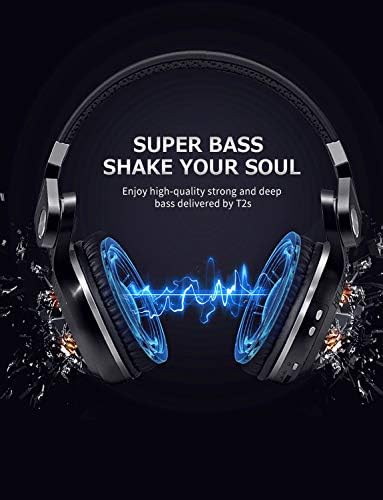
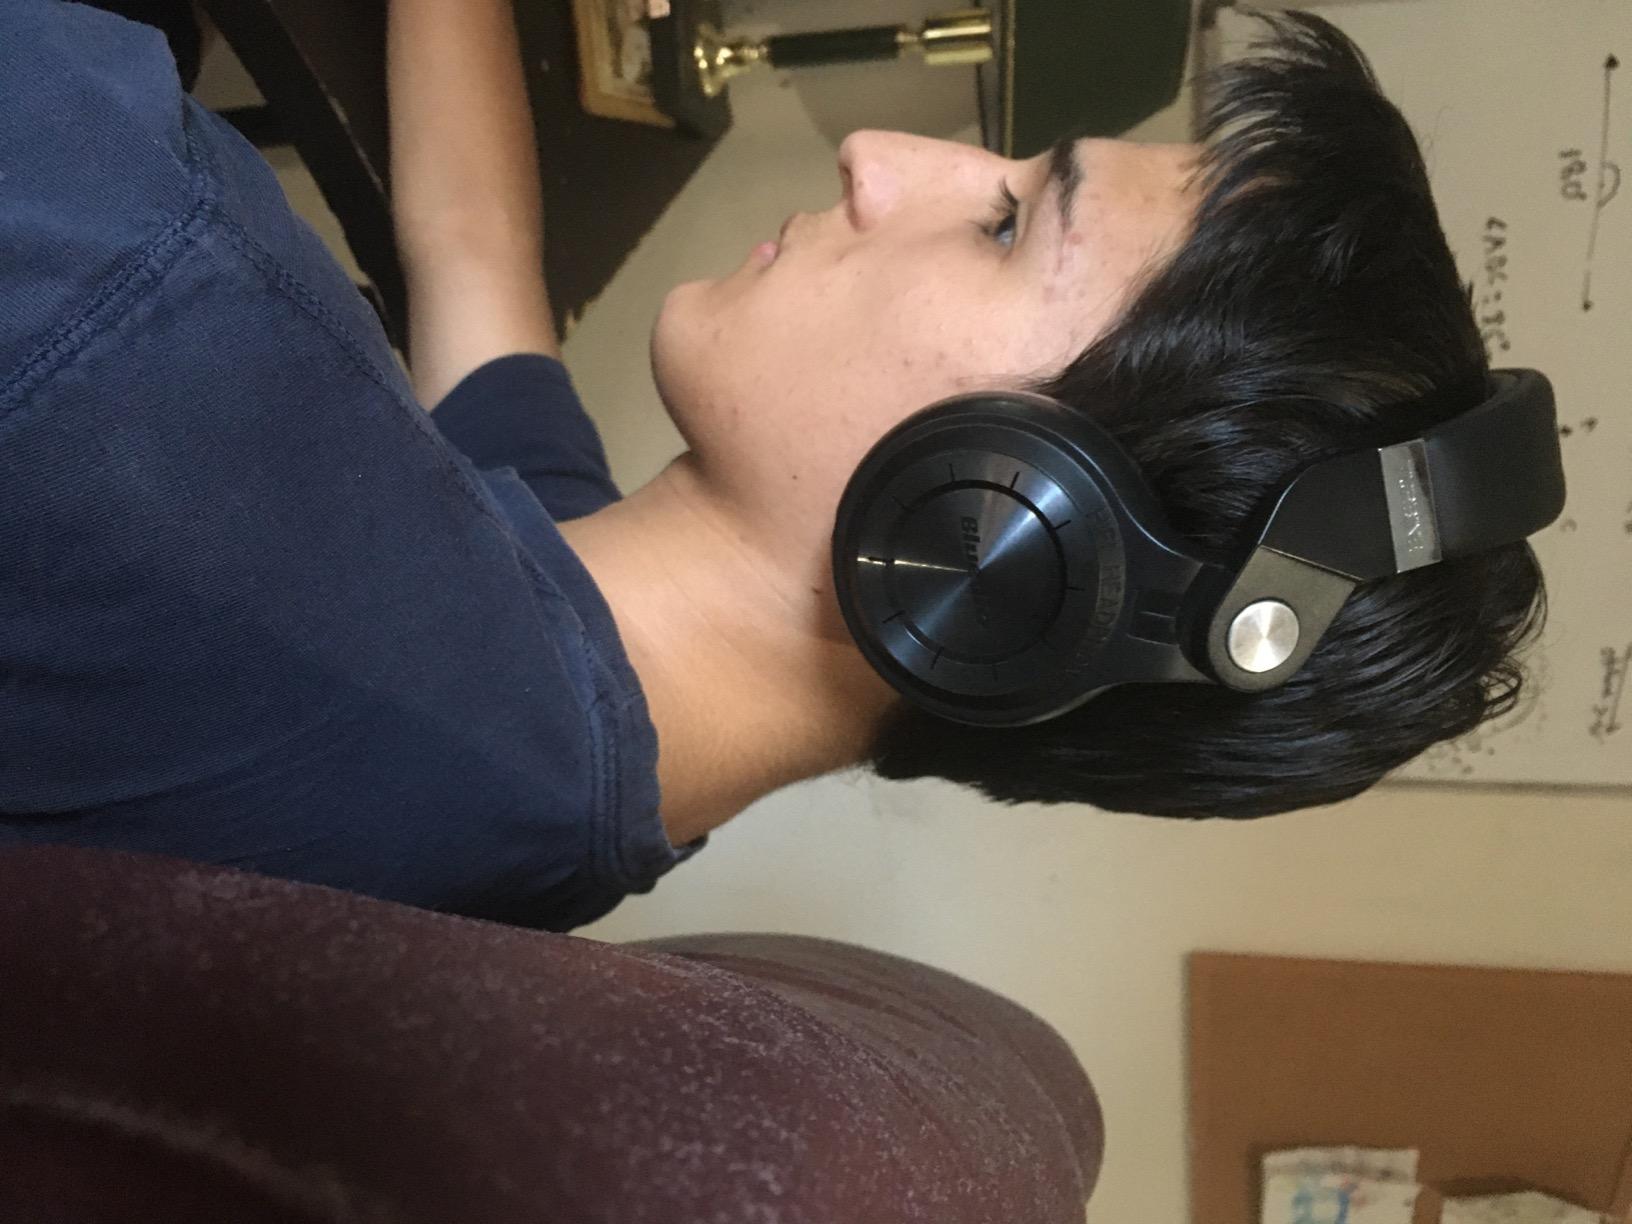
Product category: headphones
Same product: yes